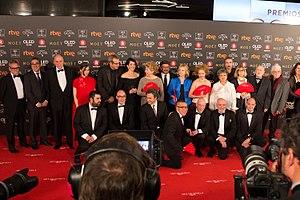
L’Academia de las artes y las ciencias cinematográficas de España est une académie espagnole de cinéma fondée en 1986 décernant chaque année les Goyas, l'équivalent pour le cinéma espagnol des César du cinéma : il s'agit de la récompense cinématographique la plus importante d'Espagne.